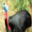
Label: bird